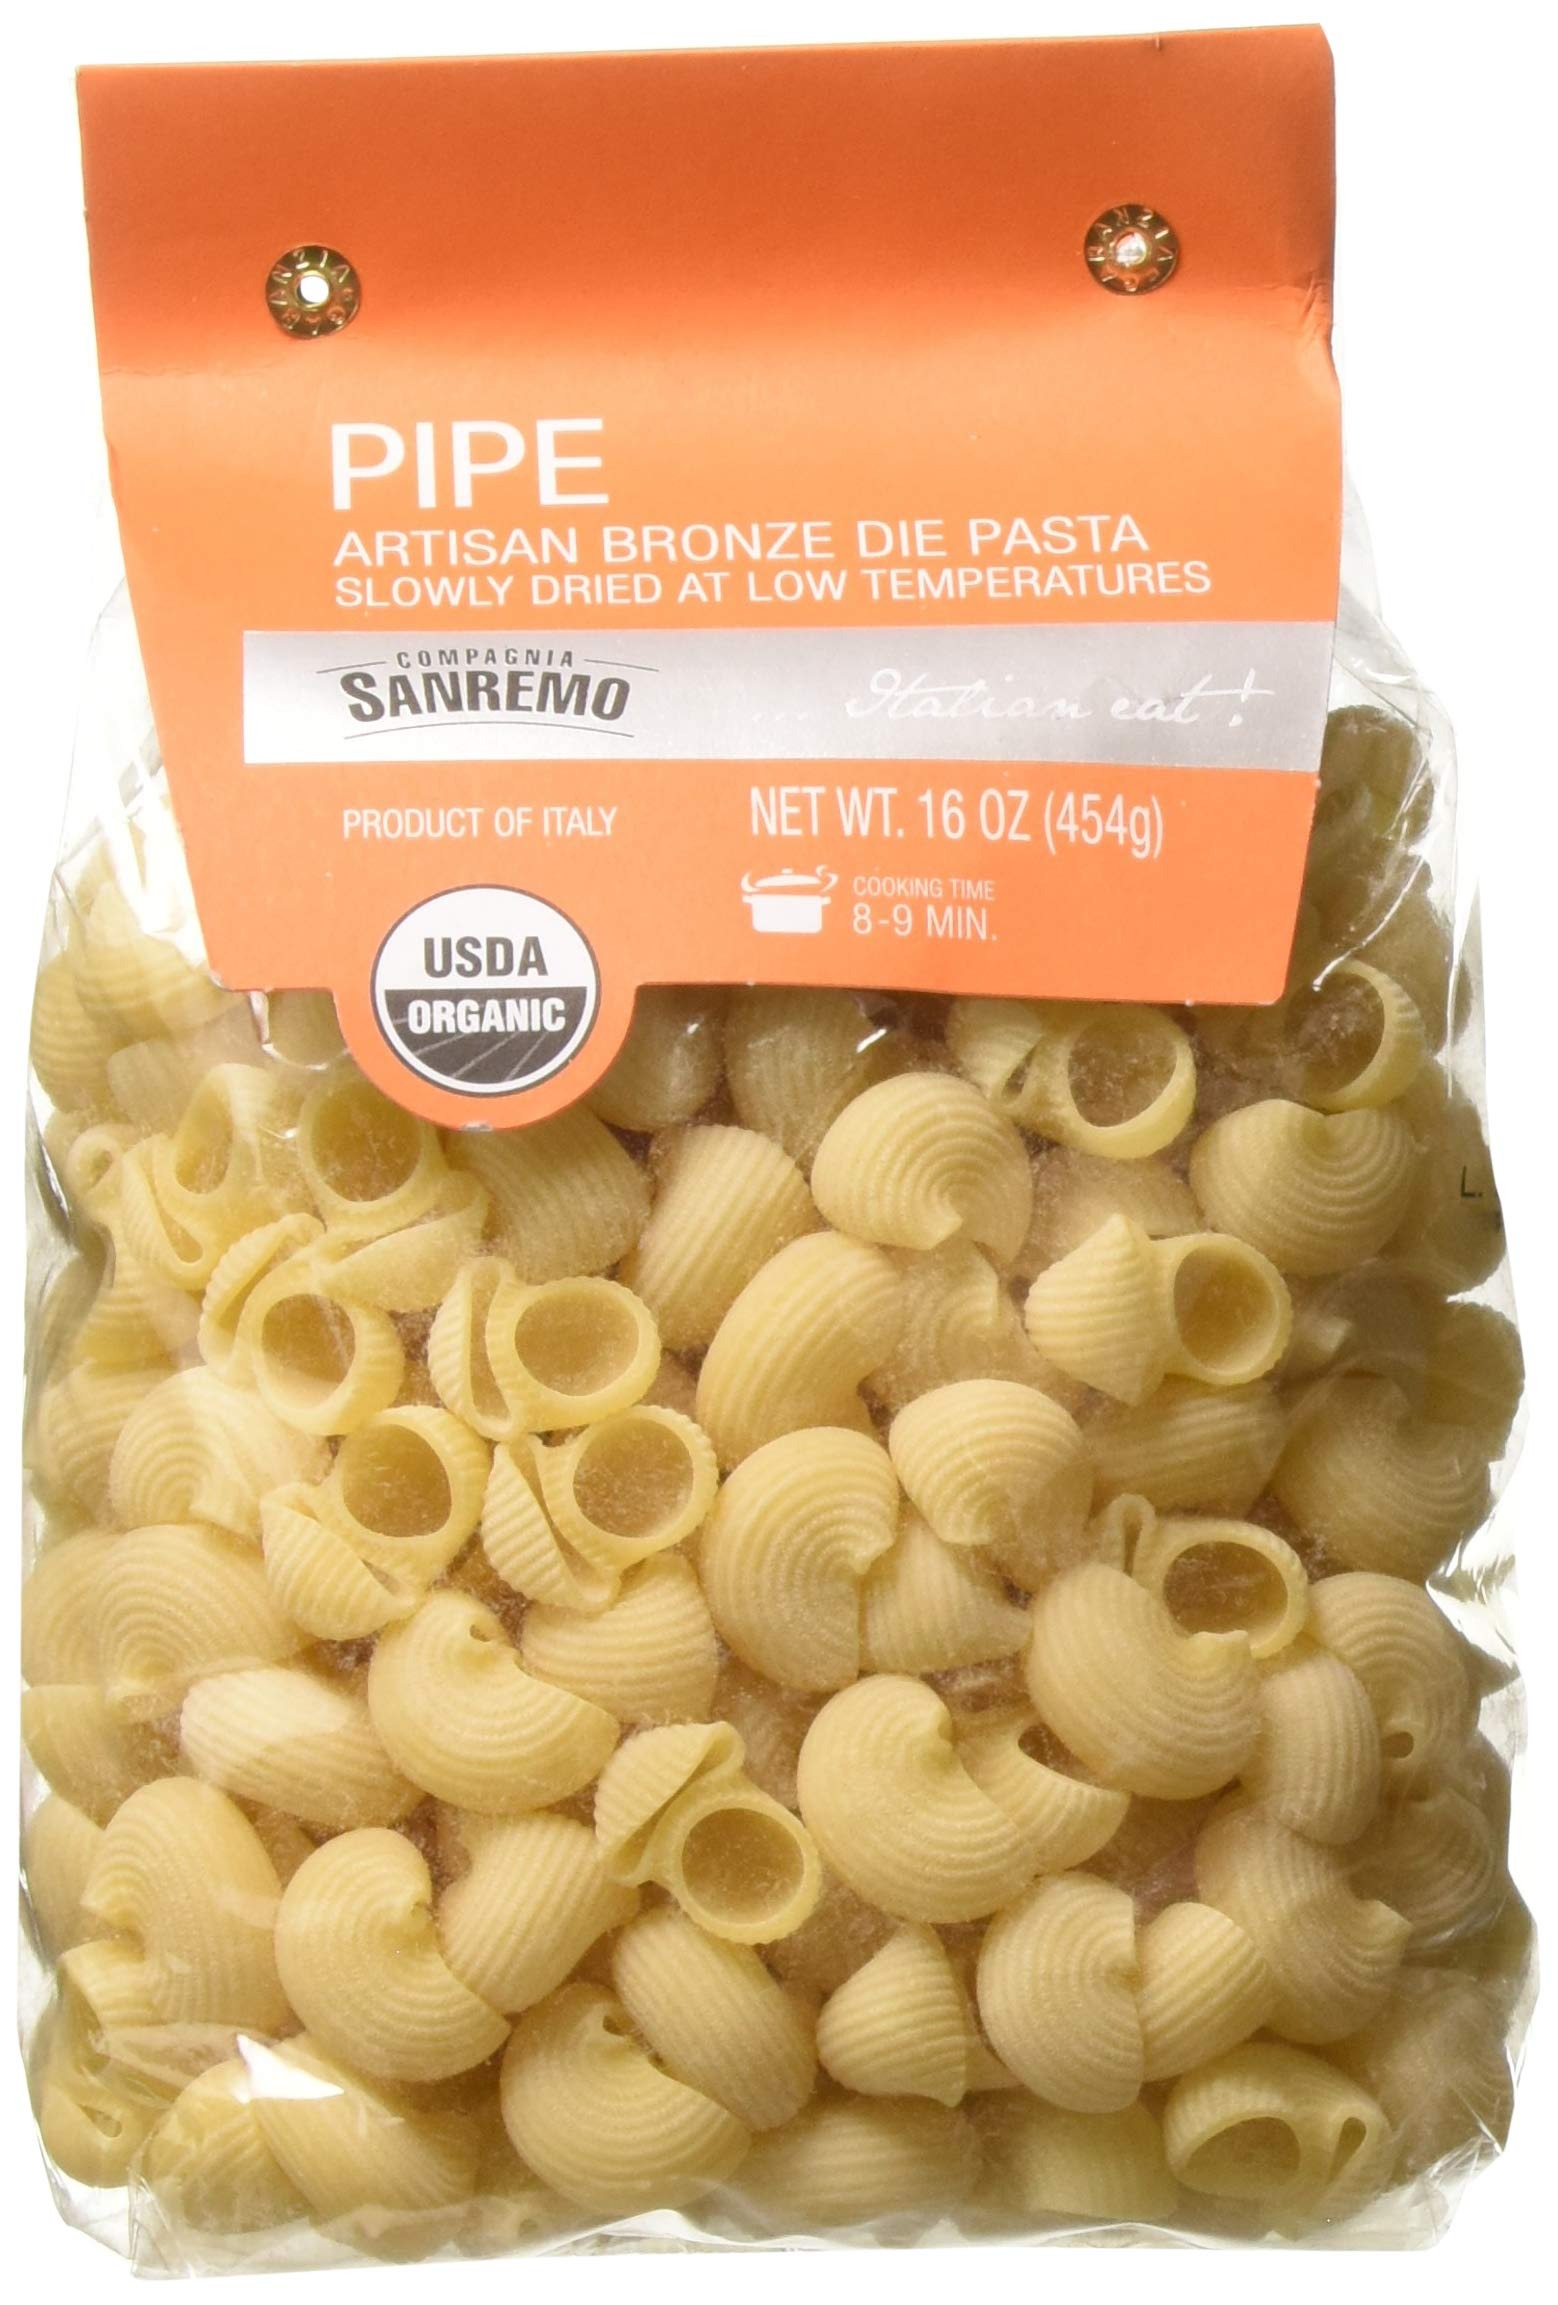
Item Name: Compagnia Sanremo Italian Organic Pipe Pasta - 100% Durum Wheat Semolina Pipe - 16 Ounce (Pack Of 4) - Product Of Italy
Bullet Point 1: Slow dried bronze die pasta
Bullet Point 2: 100% Organic durum wheat semolina
Bullet Point 3: Product of Italy
Value: 64.0
Unit: Ounce

Price: 71.92